Propaganda in the Rhodesian Bush War

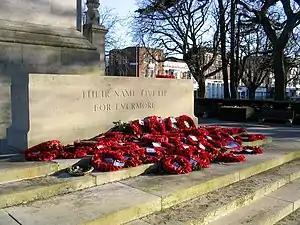
Poppies lain before the Cenotaph in Southampton, England. Rhodesian propaganda efforts targeting Britain often used such symbolism to stress Rhodesia's contribution on Britain's side during the two World Wars, and accuse the British government of betrayal.

During the Rhodesian Bush War, informational and political warfare was mounted by each of the involved factions: on one side, the Rhodesian government (led by Prime Minister Ian Smith of the Rhodesian Front); on another, the British government and the Commonwealth of Nations; on a third, the Zimbabwe African National Union (ZANU) and its associated guerrilla army, the Zimbabwe African National Liberation Army (ZANLA); and, on a fourth, the Zimbabwe African People's Union (ZAPU) and its armed wing, the Zimbabwe People's Revolutionary Army (ZIPRA).